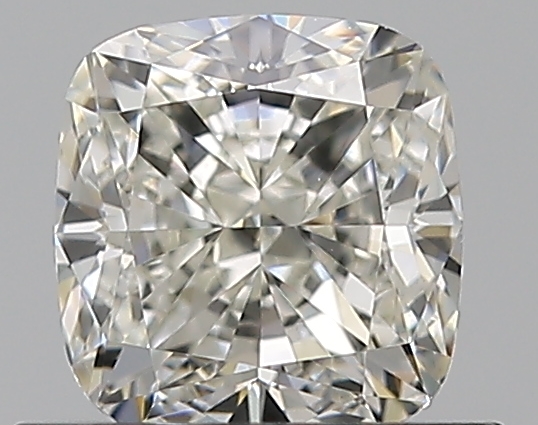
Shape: cushion
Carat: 0.77
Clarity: VS1
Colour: J
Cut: EX
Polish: EX
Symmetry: EX
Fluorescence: F
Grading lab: GIA
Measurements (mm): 5.13 x 4.89 x 3.41